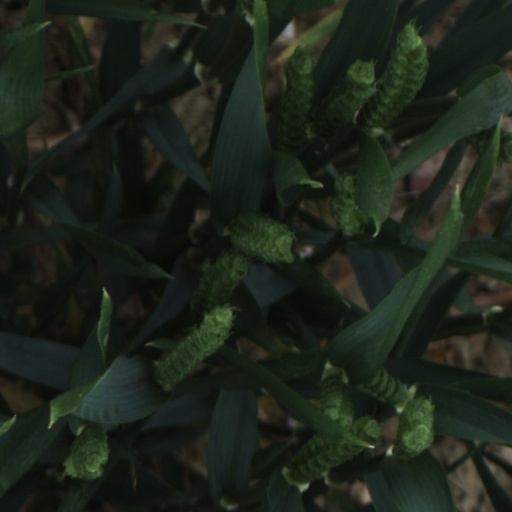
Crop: wheat